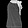
Label: T - shirt / top